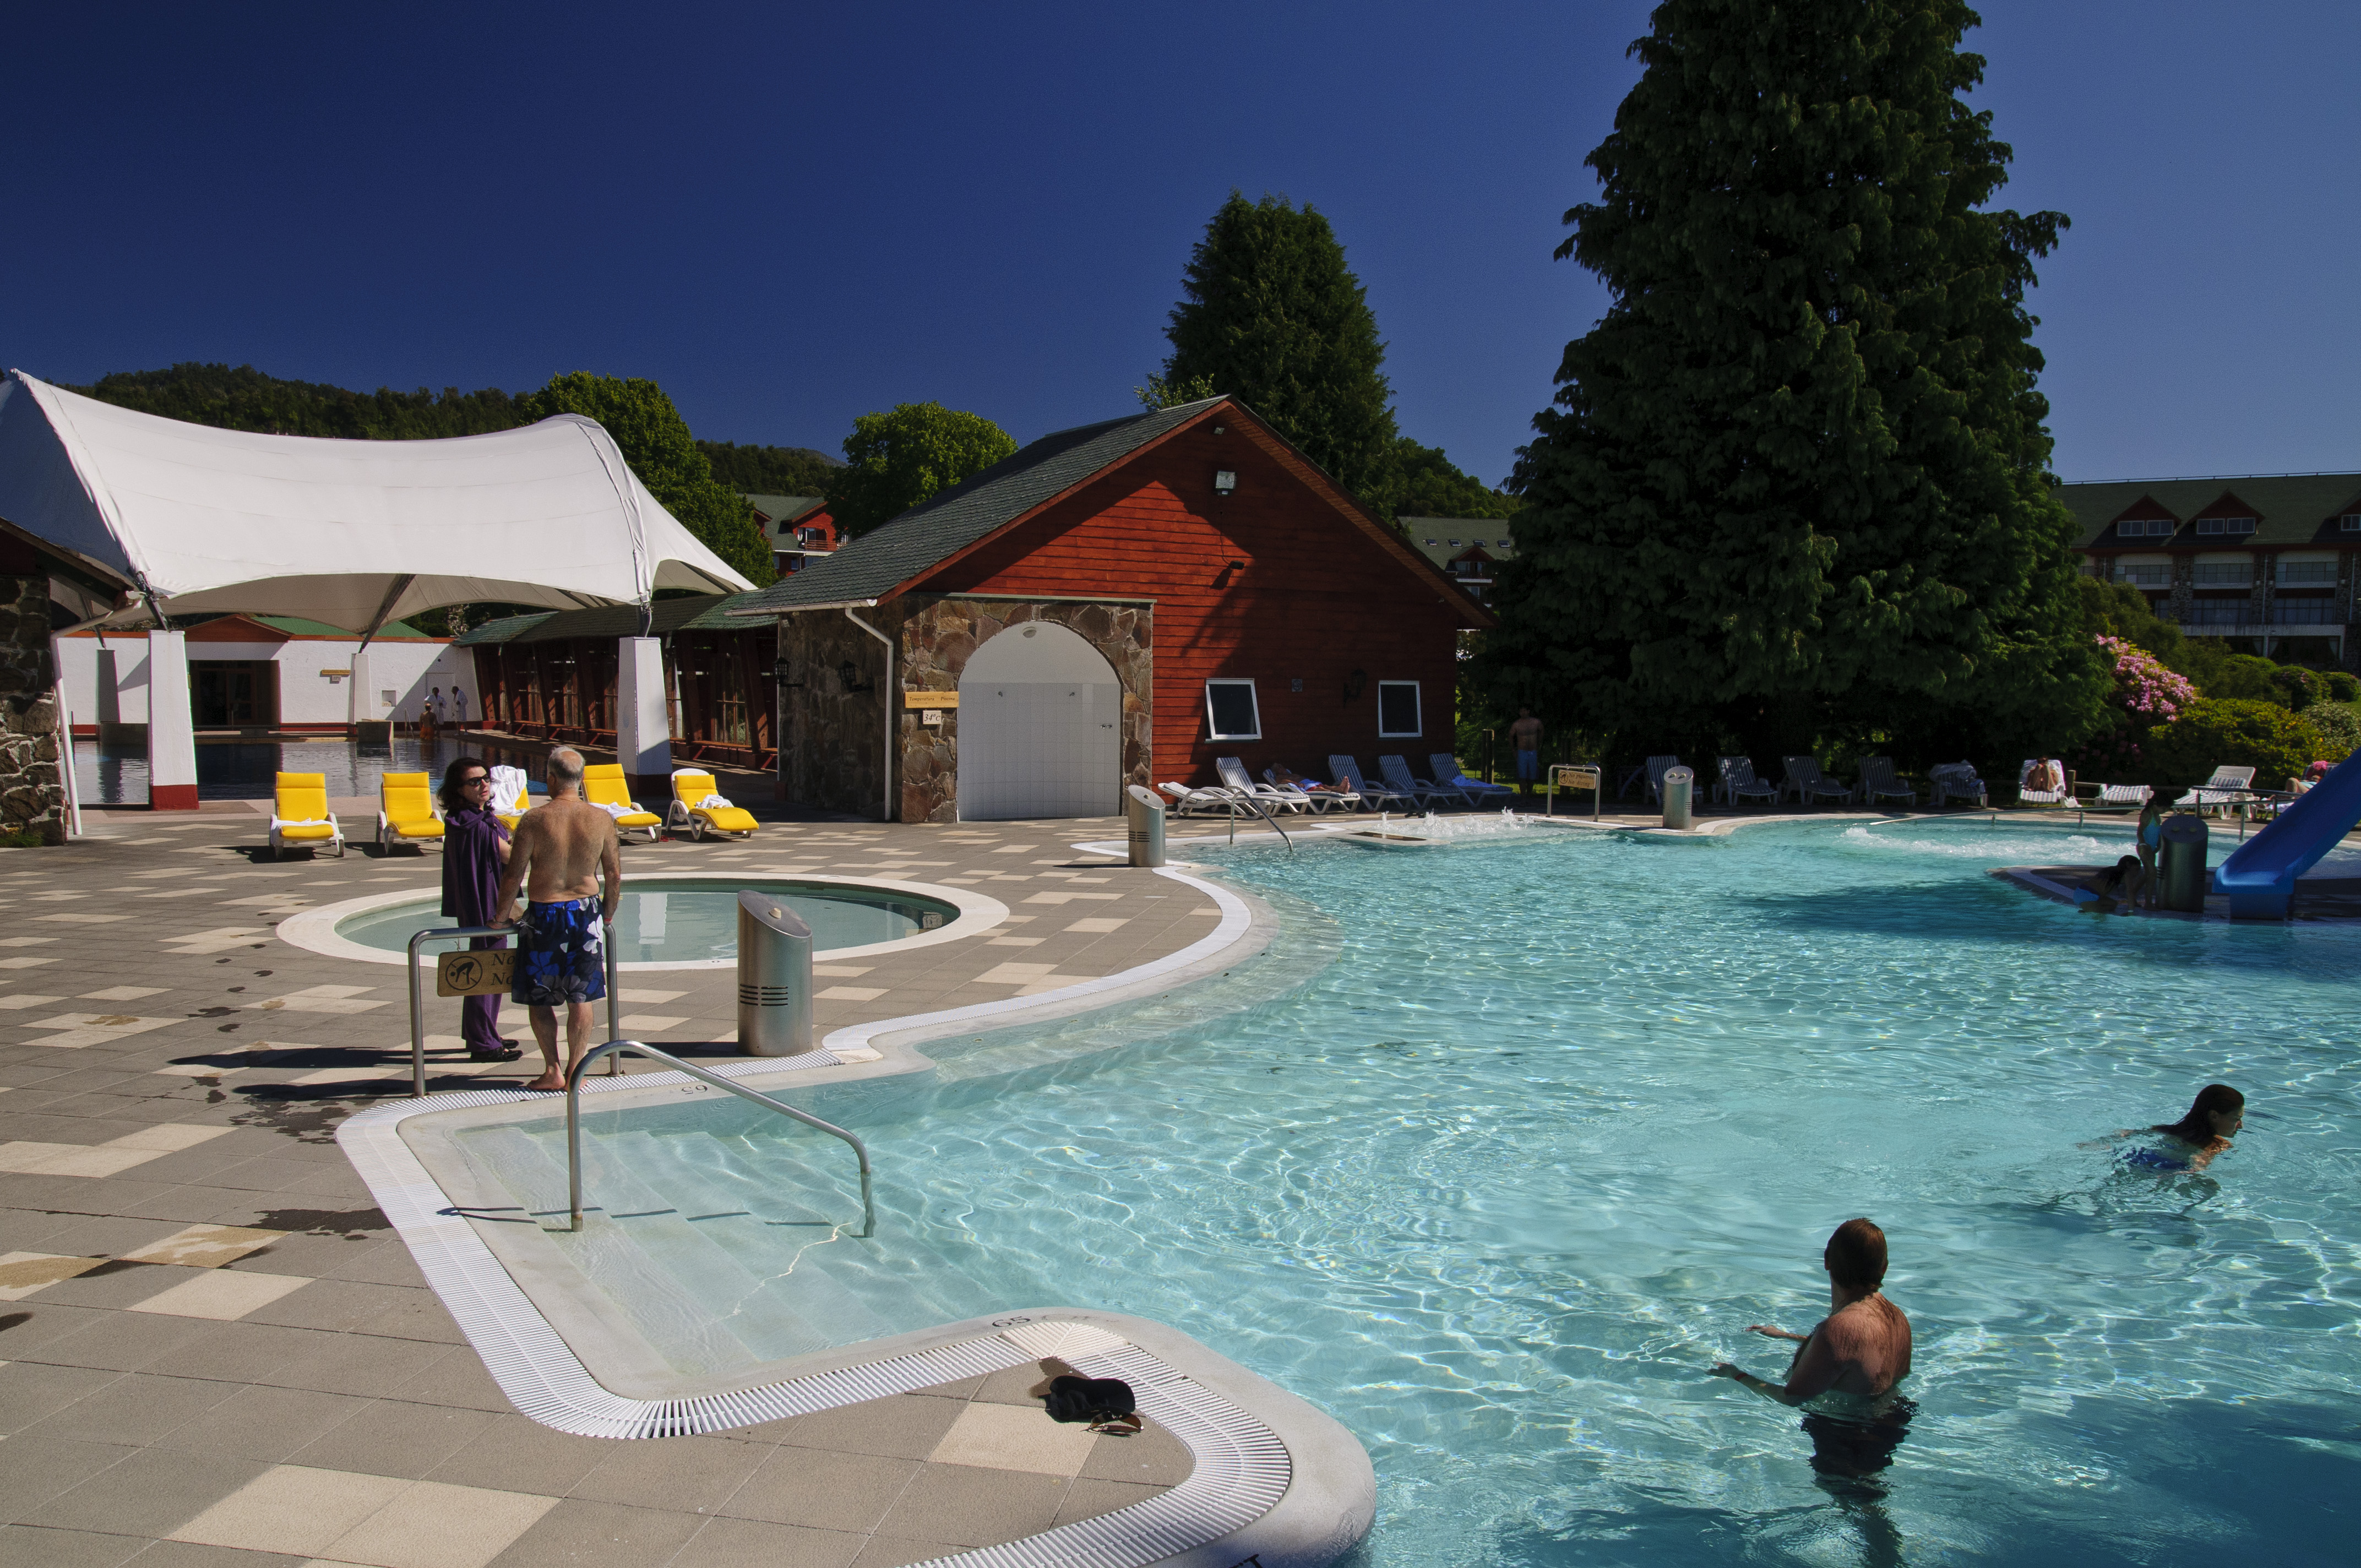
beach, sea, vacation, amusement park, swimming pool, nikon, leisure, chile, resort, estate, water park, d300, resort town